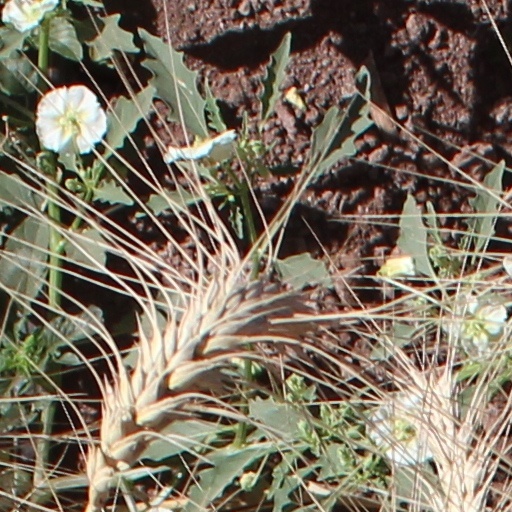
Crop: wheat